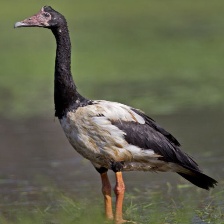
Species: MAGPIE GOOSE
Scientific name: ANSERANAS SEMIPALMATA
ImageNet parent category: goose